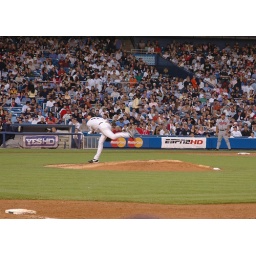
the best seats in the house that ruth built i have been seated in for quite some time.